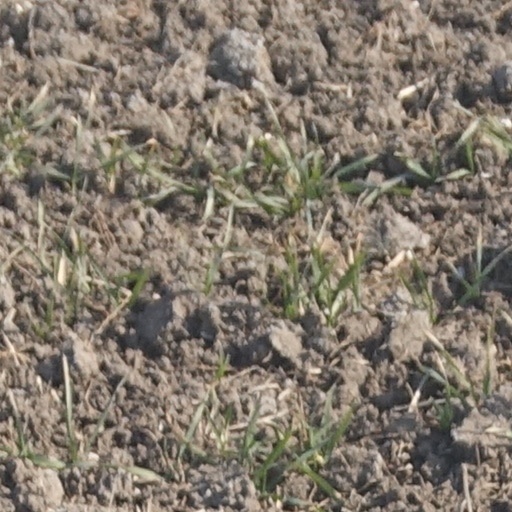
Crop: wheat